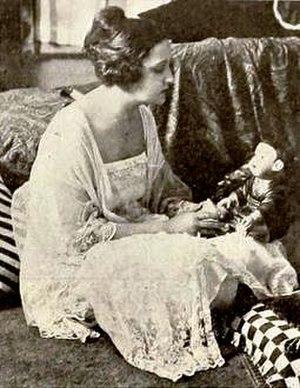
The Mystery of 13 est un serial américain muet réalisé par Francis Ford, sorti en 1919. La série compte 15 épisodes.